World Trade Organization Ministerial Conference of 2005

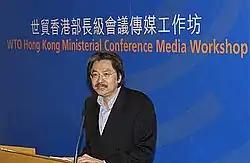
John Tsang, then Secretary for Commerce, Industry and Technology of Hong Kong, makes his speech in a pre-conference media workshop

Although WTO members are eager to reach a deal in MC6, a 42-page draft unveiled by WTO Director-General Pascal Lamy show how far they are agreeing on critical issues.